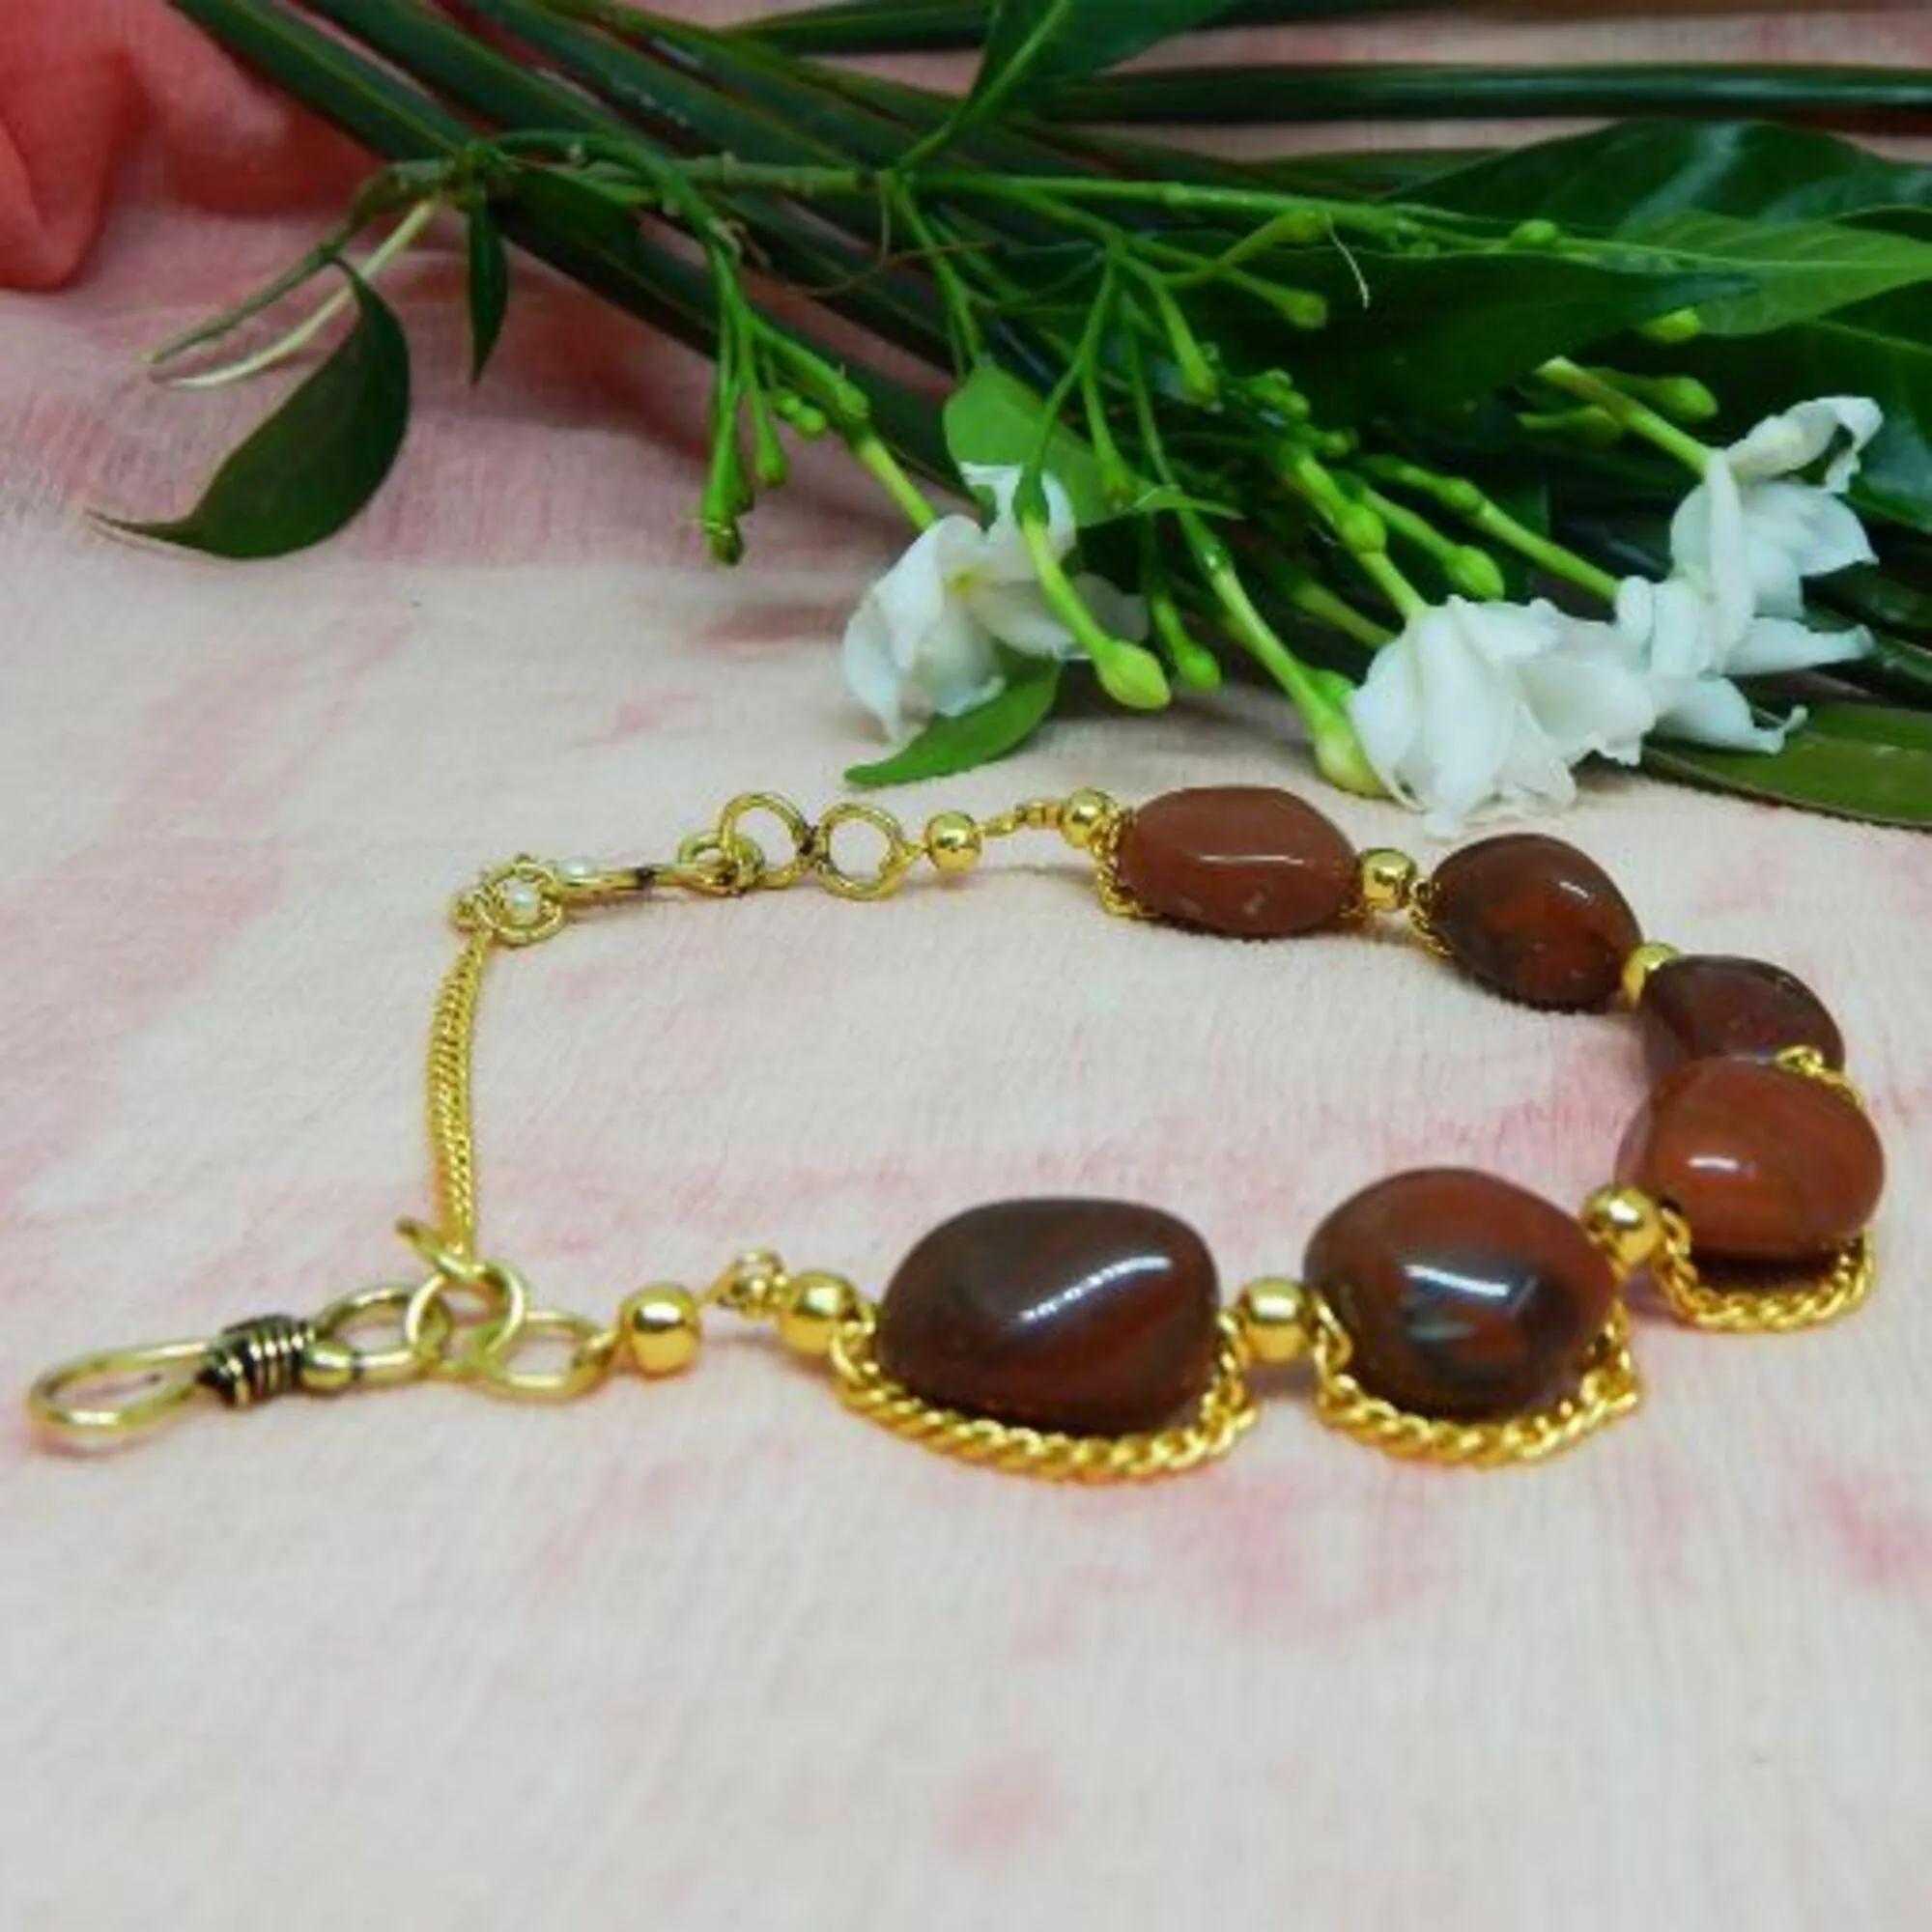
Jaya Vision Enterprises Gemstone Red Jasper Tumble for Root Chakra Bracelet
Type: Bracelets
Brand: JAYA VISION ENTERPRISES
Price: Rs. 450
 Gemstone Red Jasper Tumble Bracelet for Root ChakraGemstone Red Jasper Tumble with Gold polish Copper metal Chain.This is a grounding stone. It helps in opening up to the surroundings.It is good for taking practical decisions in tough situations.Helps in problems of liver, stomach,vitality etc